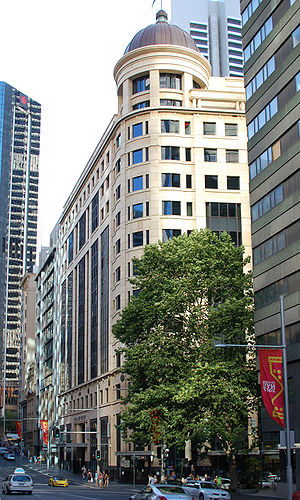
Australian Securities Exchange / Historie
Sydney Exchange Centre
Australian Securities Exchange er en australsk børs med hovedsæde i Sydney. Den er etableret ved en fusion mellem Australian Stock Exchange og Sydney Futures Exchange i Juli 2006. Det er den største børs-virksomhed i Australien og i 2011 udgjorde børsens i alt 2.227 noterede aktier en markedsværdi på 1.198 mia. USD.